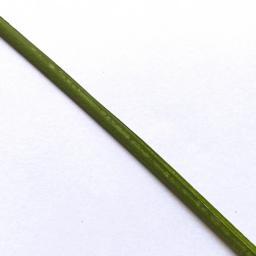
Label: Rice___Healthy